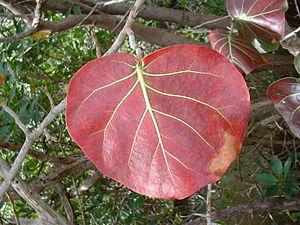
Le Raisinier bord de mer est une plante arbustive du genre Coccoloba et de la famille des Polygonaceae. Elle doit son nom de Raisinier bord de mer à ses fructifications ressemblant superficiellement à des grappes de raisins.